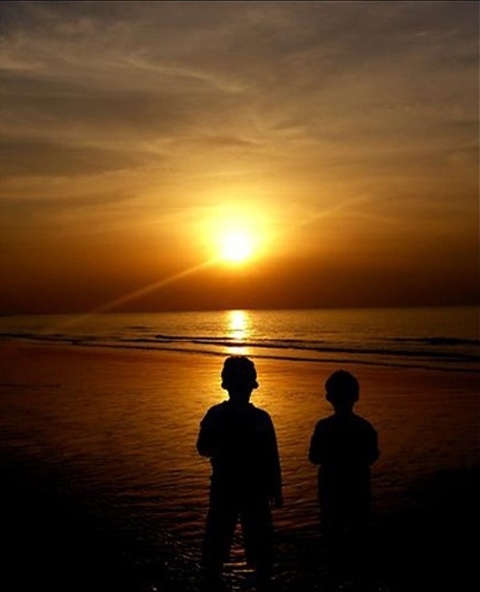
Label: not_food